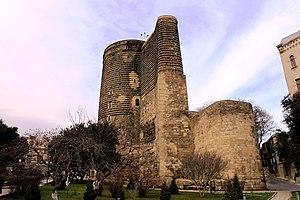
Bakou est la capitale de l'Azerbaïdjan. Elle se trouve dans l'est du pays, sur la rive sud de la péninsule d'Abşeron, au bord de la mer Caspienne. Son histoire débute au Iᵉʳ millénaire avant Jésus-Christ, mais les traces écrites les plus anciennes ne datent que du Vᵉ siècle.